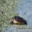
Label: turtle